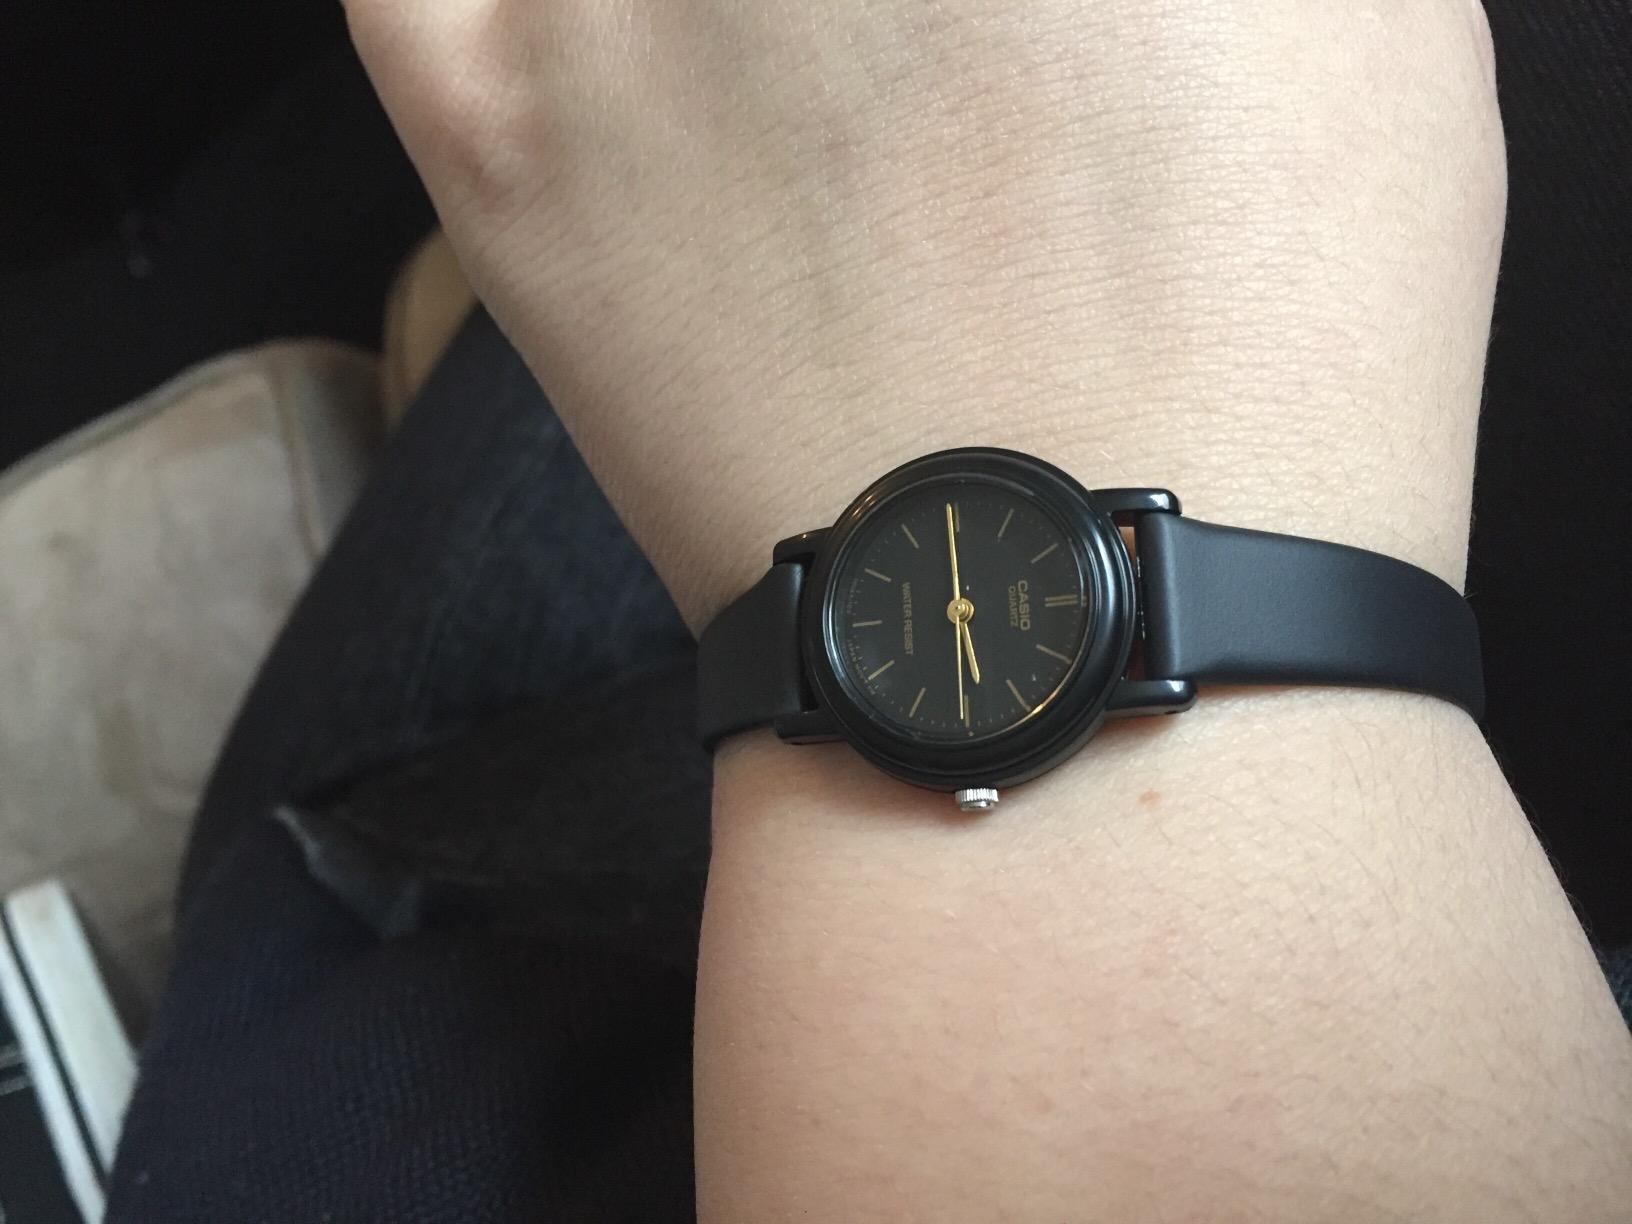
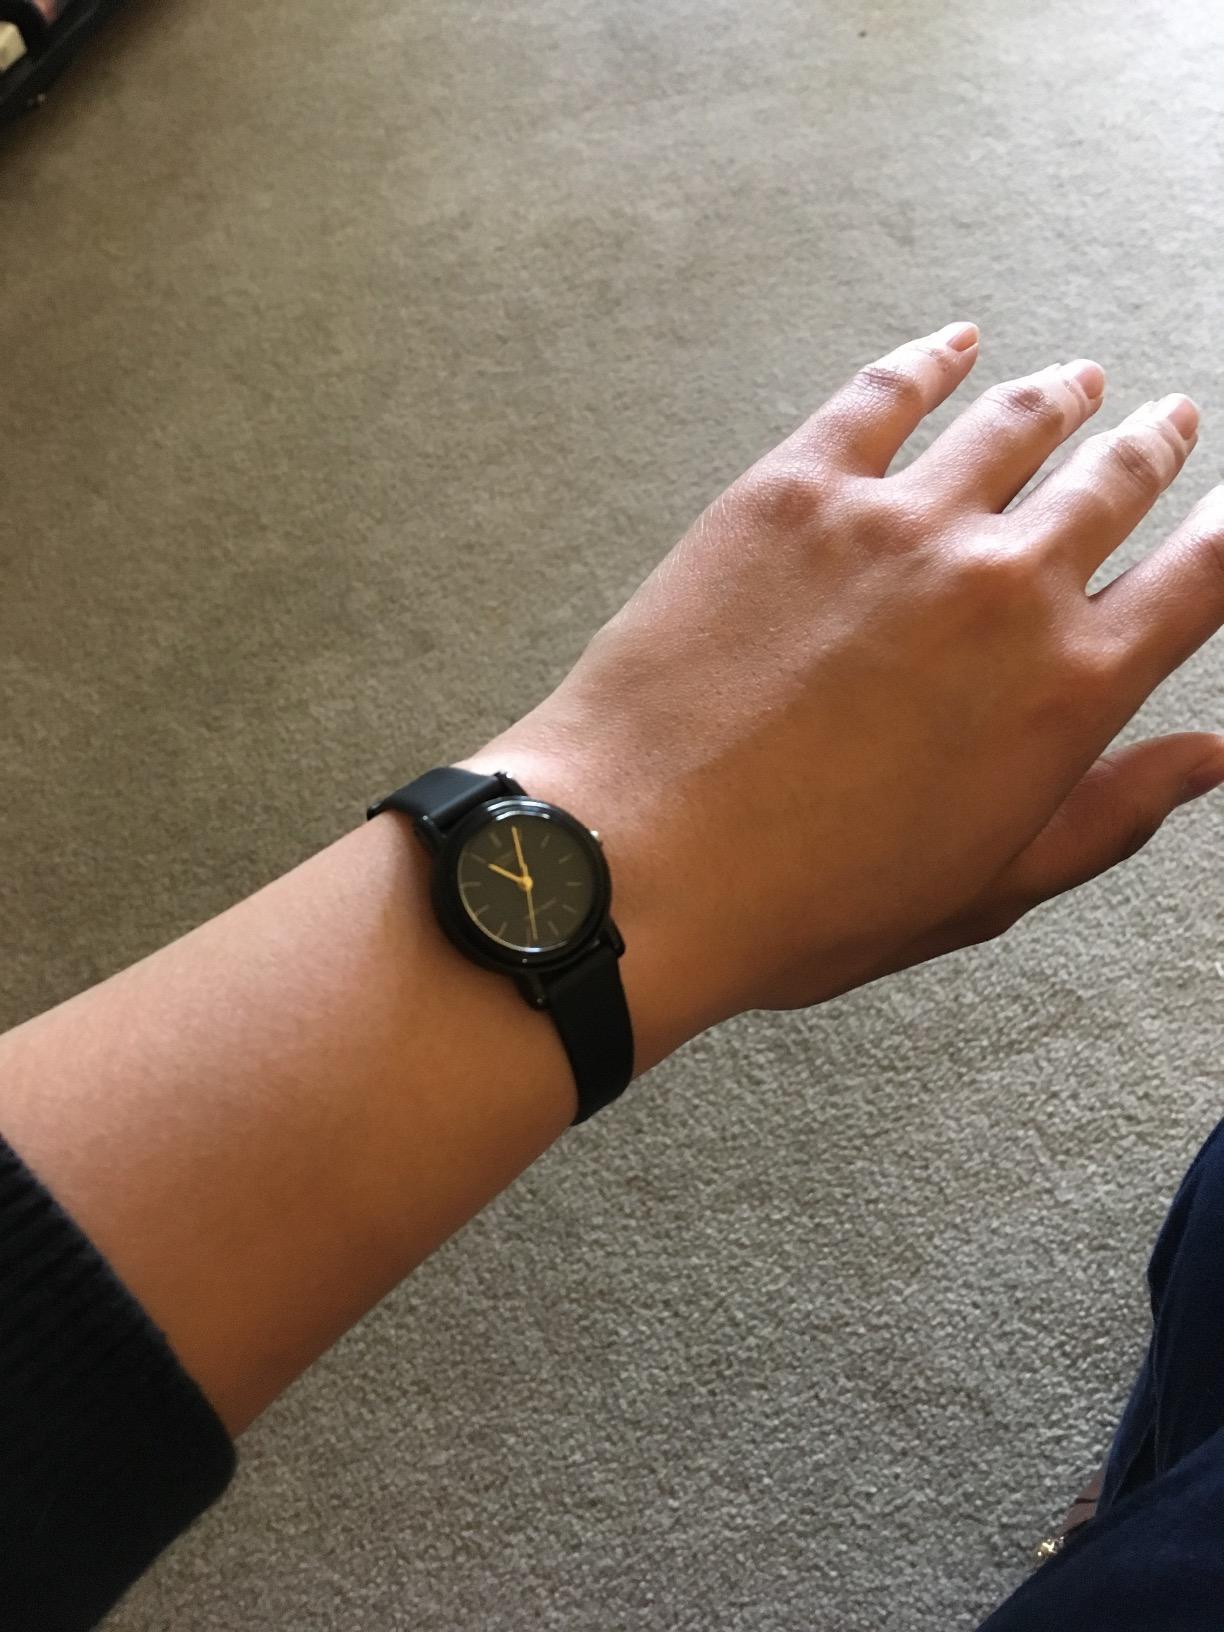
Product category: accessories_watch
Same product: yes